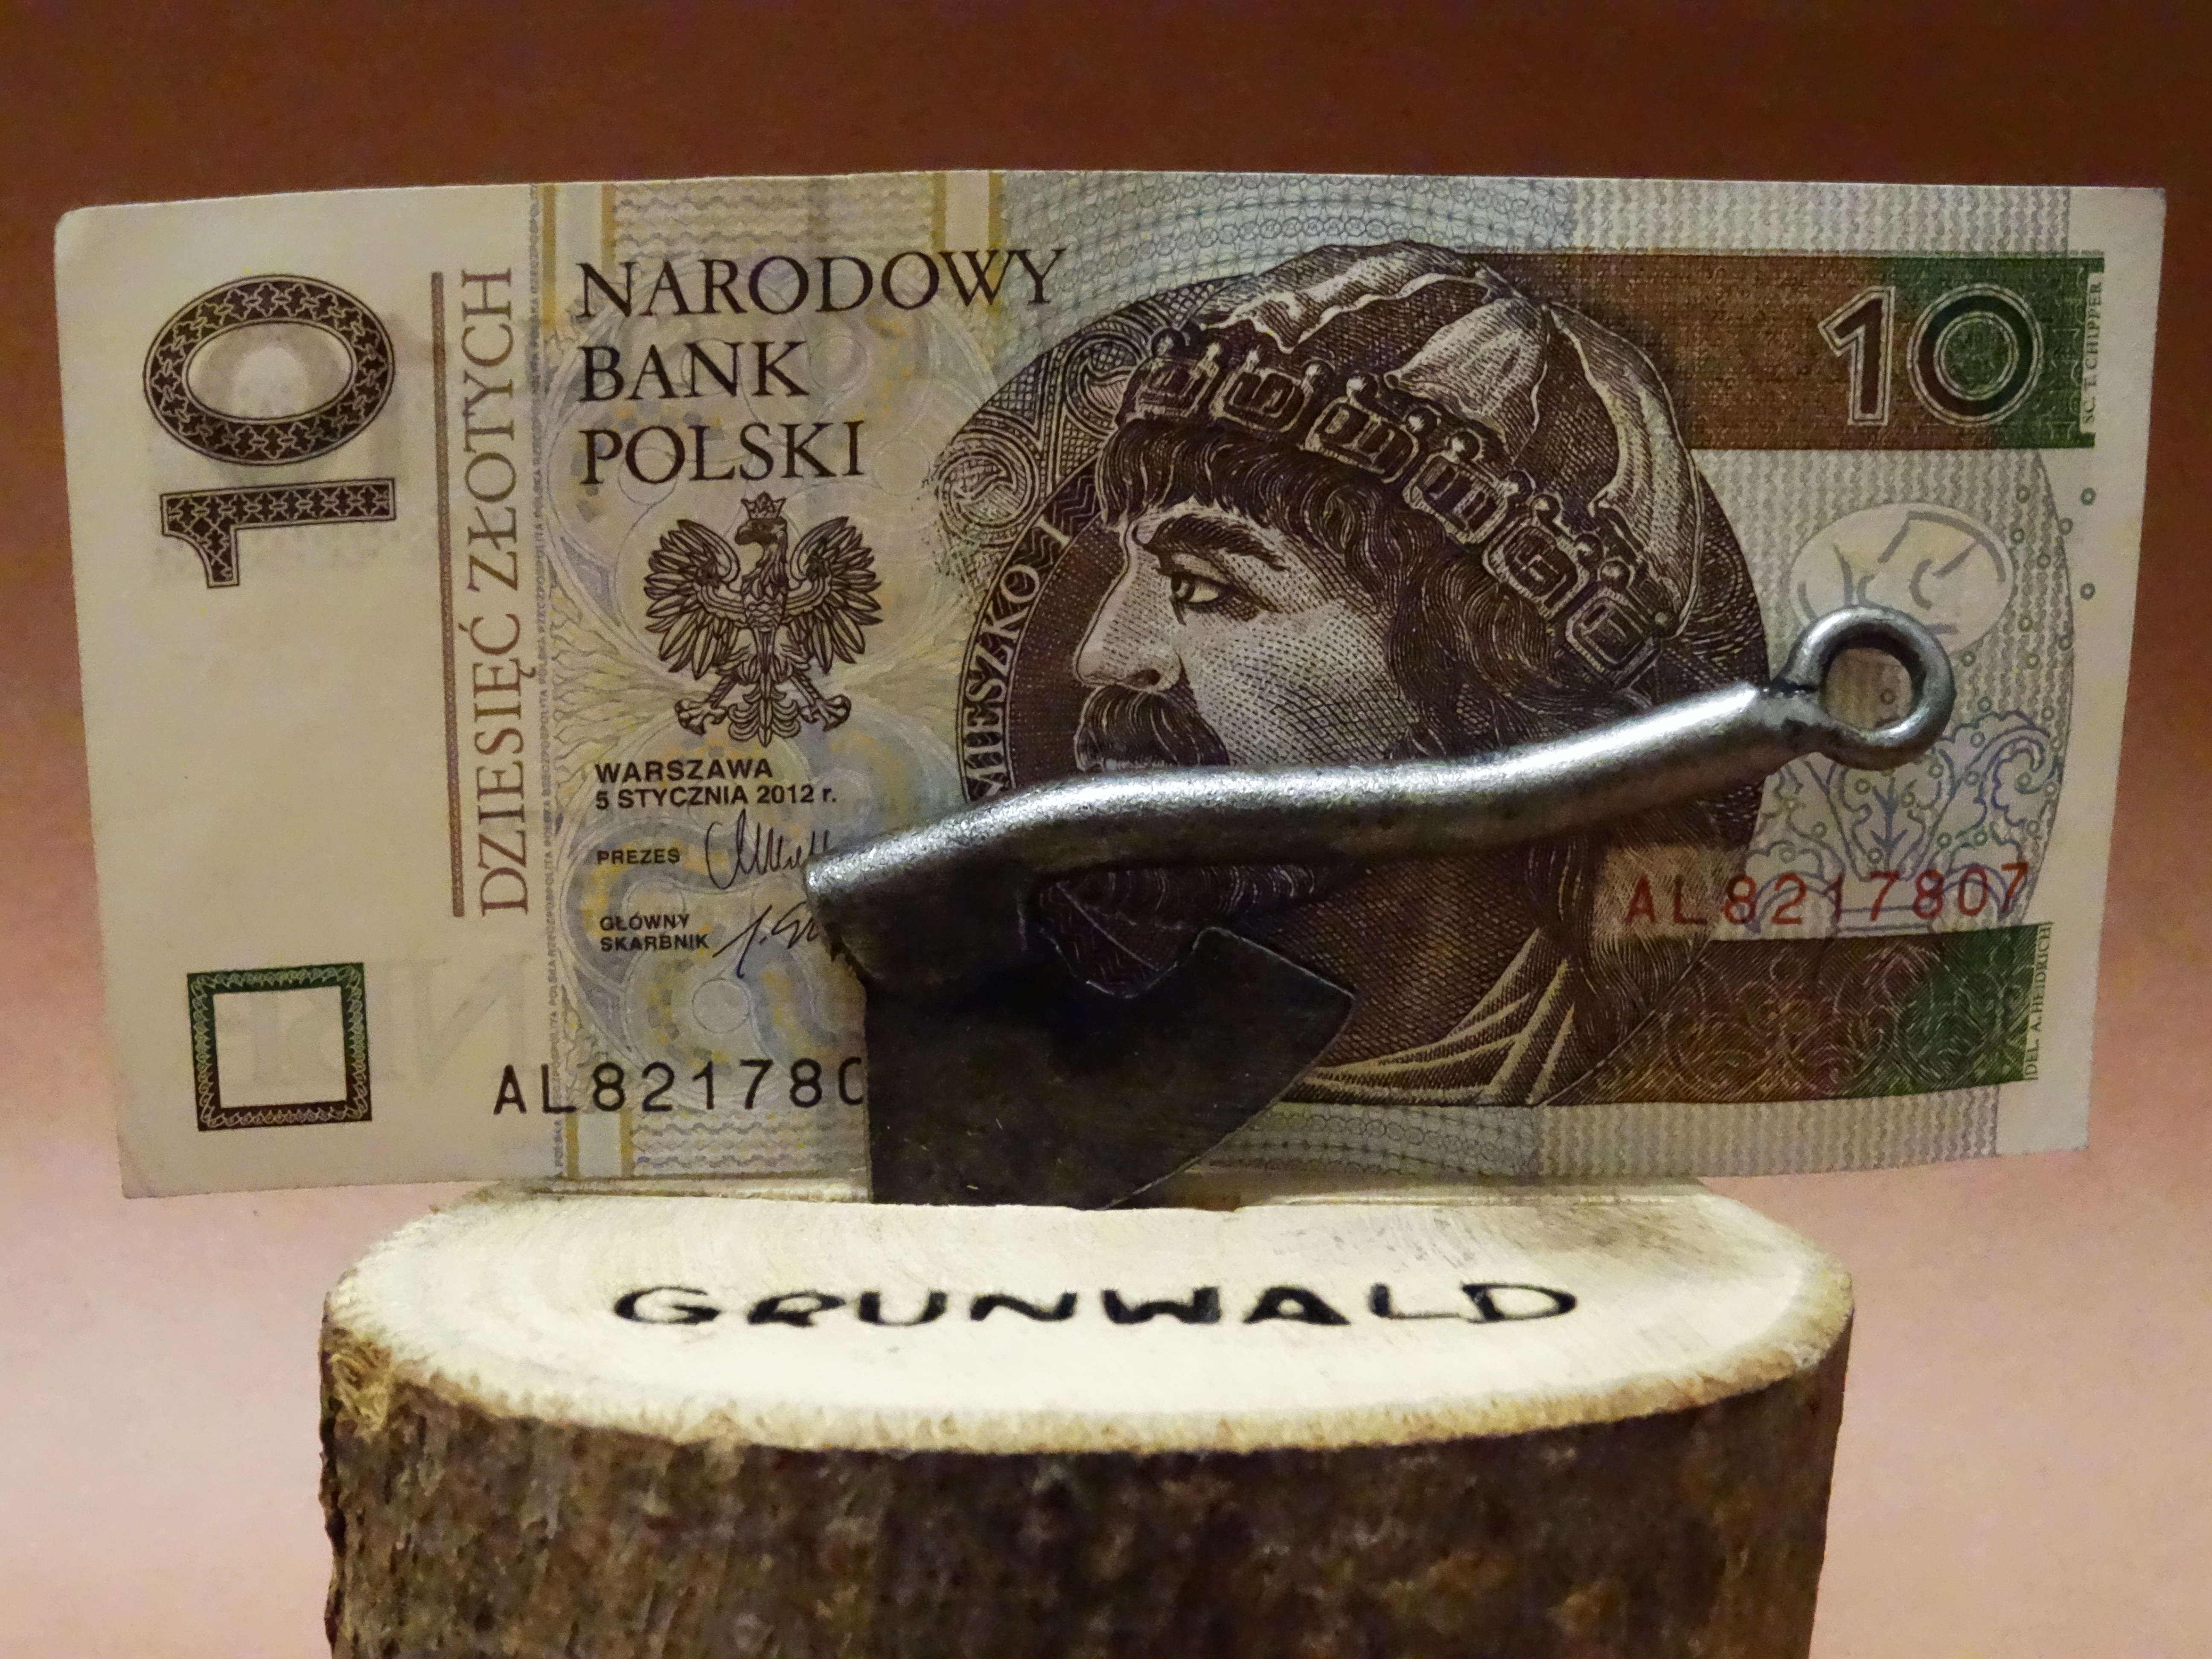
wood, golden, money, business, paper, material, art, gold, currency, carving, save, payment, savings, safe, taxes, finance, euro banknotes, amount, means of payment, prices, pay, bills, ancient history, ten gold